Doug Weight

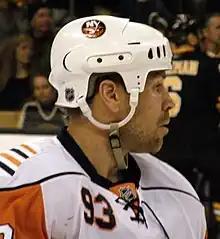
Weight with the New York Islanders in 2008

Douglas Daniel Weight (born January 21, 1971) is an American professional ice hockey coach, executive, and former player. He is also the former head coach and assistant general manager for the New York Islanders. During his 19-year National Hockey League career, he played for the New York Rangers, Edmonton Oilers, Carolina Hurricanes, Anaheim Ducks, St. Louis Blues and the New York Islanders.